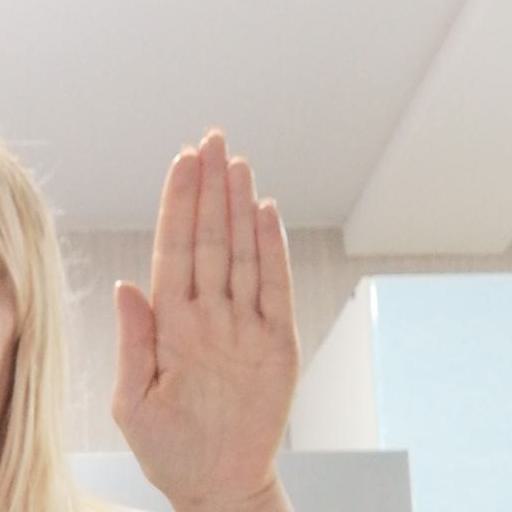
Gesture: stop